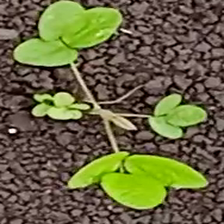
Weed species: Asian_Pigeonwings_(Clitoria Ternatea)